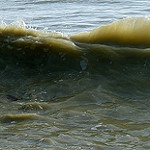
Label: sea